Iwama, Ibaraki

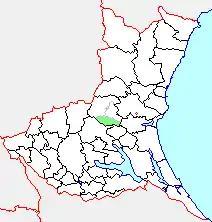
Map of Iwama, Ibaraki

On March 19, 2006, Iwama, along with the town of Tomobe (also from Nishiibaraki District), was merged into the expanded city of Kasama.